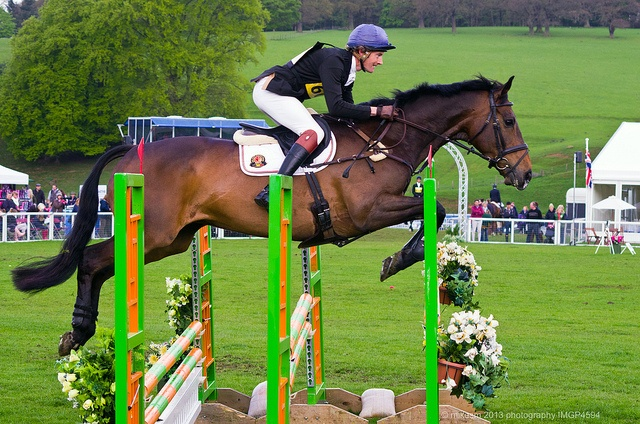
A woman jumping a horse of a three wooden jumps.
A woman in black jacket jumping a horse over three barriers.
A horse is jumping multiple hurdles in a race.
The horse and rider are jumping over the hurdles in the race.
A lady racing with a horse that is jumping over an obstacle in front of people.